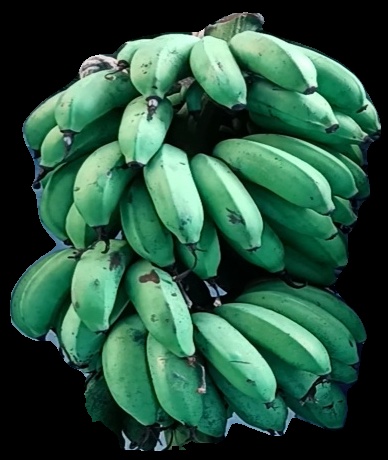
Variety: rasbale
Grade: grade2